Restrung

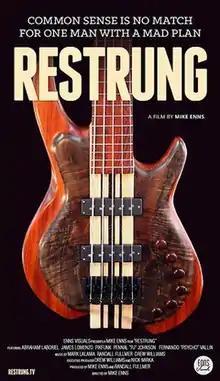
Film poster

Restrung is an independent documentary film directed, shot, and edited by Mike Enns and produced by Enns and Randy Fullmer. The film made its world premiere on July 1, 2014.